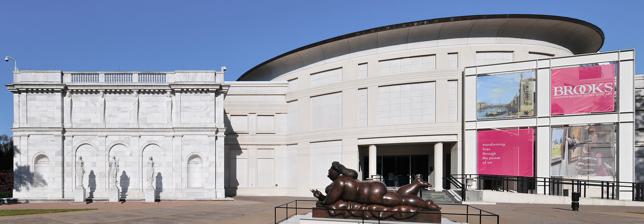
Building: Memphis Brooks Museum of Art
Country: United States of America
Year built: 1916
Art museum in Memphis, Tennessee Memphis Brooks Museum of Art Memphis Brooks Museum of Art. Fernando Botero's Smoking Woman is looking to the Three Graces of Memphis Established 1916 Location 1934 Poplar Avenue, Memphis , Tennessee Coordinates 35°08′40″N 89°59′43″W / 35.144343°N 89.995155°W / 35.144343; -89.995155 Type Art museum Director Mark Resnick Public transit access MATA Website http://www.brooksmuseum.org/ Memphis Brooks Museum of Art is an art museum in Memphis, Tennessee .  The Brooks Museum, which was founded in 1916, is the oldest and largest art museum in the state of Tennessee .  The museum is a privately funded nonprofit institution located in Overton Park in Midtown Memphis . History and structure Overton Park complex Recessed loggia entrance behind a Serlian screen of the original building by James Gamble Rogers , 1915 The original Beaux-Arts building, designed by James Gamble Rogers in 1913, was built with funds donated by Bessie Vance Brooks in memory of her husband, Samuel Hamilton Brooks. Opened to the public in 1916, it is a registered U.S. National Landmark . The cylindrical extension, opened in 1955, was designed by Memphis architect Everett Woods . In 1989, the building was expanded and reoriented by Askew Nixon Ferguson (ANF) Architects & Skidmore, Owings and Merrill . The expansion, which doubled the square footage of the existing building, included a new public entrance as well as a three-story gallery space where the old and new buildings join. The facility consists of 29 galleries, art classrooms, a print study room with over 4,500 works of art on paper, a research library with over 5,000 volumes, and an auditorium.  The collection has over ten thousand works of art, including paintings, sculptures, drawings, prints, photographs, and examples of the decorative arts. Of particular note are the Samuel H. Kress Collection of Renaissance and Baroque paintings, the Hugo N. Dixon Collection of Impressionist paintings, the Levy Collection of American prints, the Goodman Book Collection, and the Goodheart Collection of Carl Gutherz paintings, drawings, and archival material. The Brooks facilities also include the Brooks Museum Store, Cafe Brooks by City + State, the Holly Court garden, and a grand terrace that overlooks the greens and trees of Overton Park. Downtown museum As of 2024 [update] , a new adjunct building is under construction in downtown Memphis. The design team included architectural firm Herzog & de Meuron . The "downtown" museum is slated to open in late 2025. The facility will include a public courtyard, a theater, galleries, and spaces from which to view the Mississippi River. Permanent collection Paintings in the permanent collection include works by Italian Renaissance , Baroque , Impressionist , and 20th-century artists . The Kress Collection is one of numerous collections of paintings distributed by this philanthropist among American museums. The Brooks also has a fine collection of English portraits, including works by Gainsborough , Reynolds , Lawrence , and Romney . There are impressionist works by Camille Pissarro , Renoir , and many American impressionists: Winslow Homer , Thomas Hart Benton , Childe Hassam , and Robert Henri .  The contemporary collection includes paintings by Kenneth Noland , Robert Motherwell , Mark Kostabi and Nancy Graves, plus the nationally known Memphis artist Carroll Cloar . The Brooks Museum also conserves a selection of 19th and 20th century sculpture and decorative arts, including furniture and textiles. See also List of museums in Tennessee References